Biblioteca Marciana

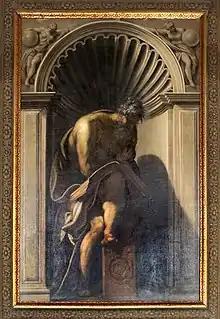
Tintoretto, "Diogenes"

The staircase consists of four domes (the Dome of Ethics, the Dome of Rhetoric, the Dome of Dialectic, and the Dome of Poetics) and two flights, the vaults of which are each decorated with twenty-one images of alternating quadrilinear stuccoes by Alessandro Vittoria and octagonal frescoes by Battista Franco (first flight) and Battista del Moro (second flight). At the entry and on the landings, Sansovino repeated the Serlian element from the façade, making use of ancient columns taken from the dilapidated sixth-century Byzantine Church of Santa Maria del Canneto in Pola on the Istrian peninsula.